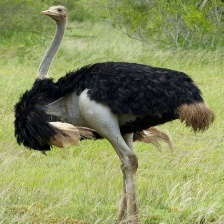
Species: OSTRICH
Scientific name: STRUTHIO CAMELUS